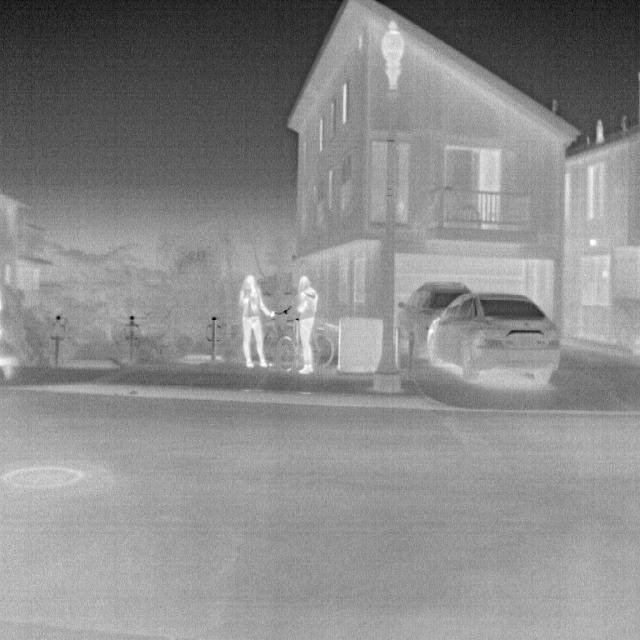
Detected objects:
label: person
label: person